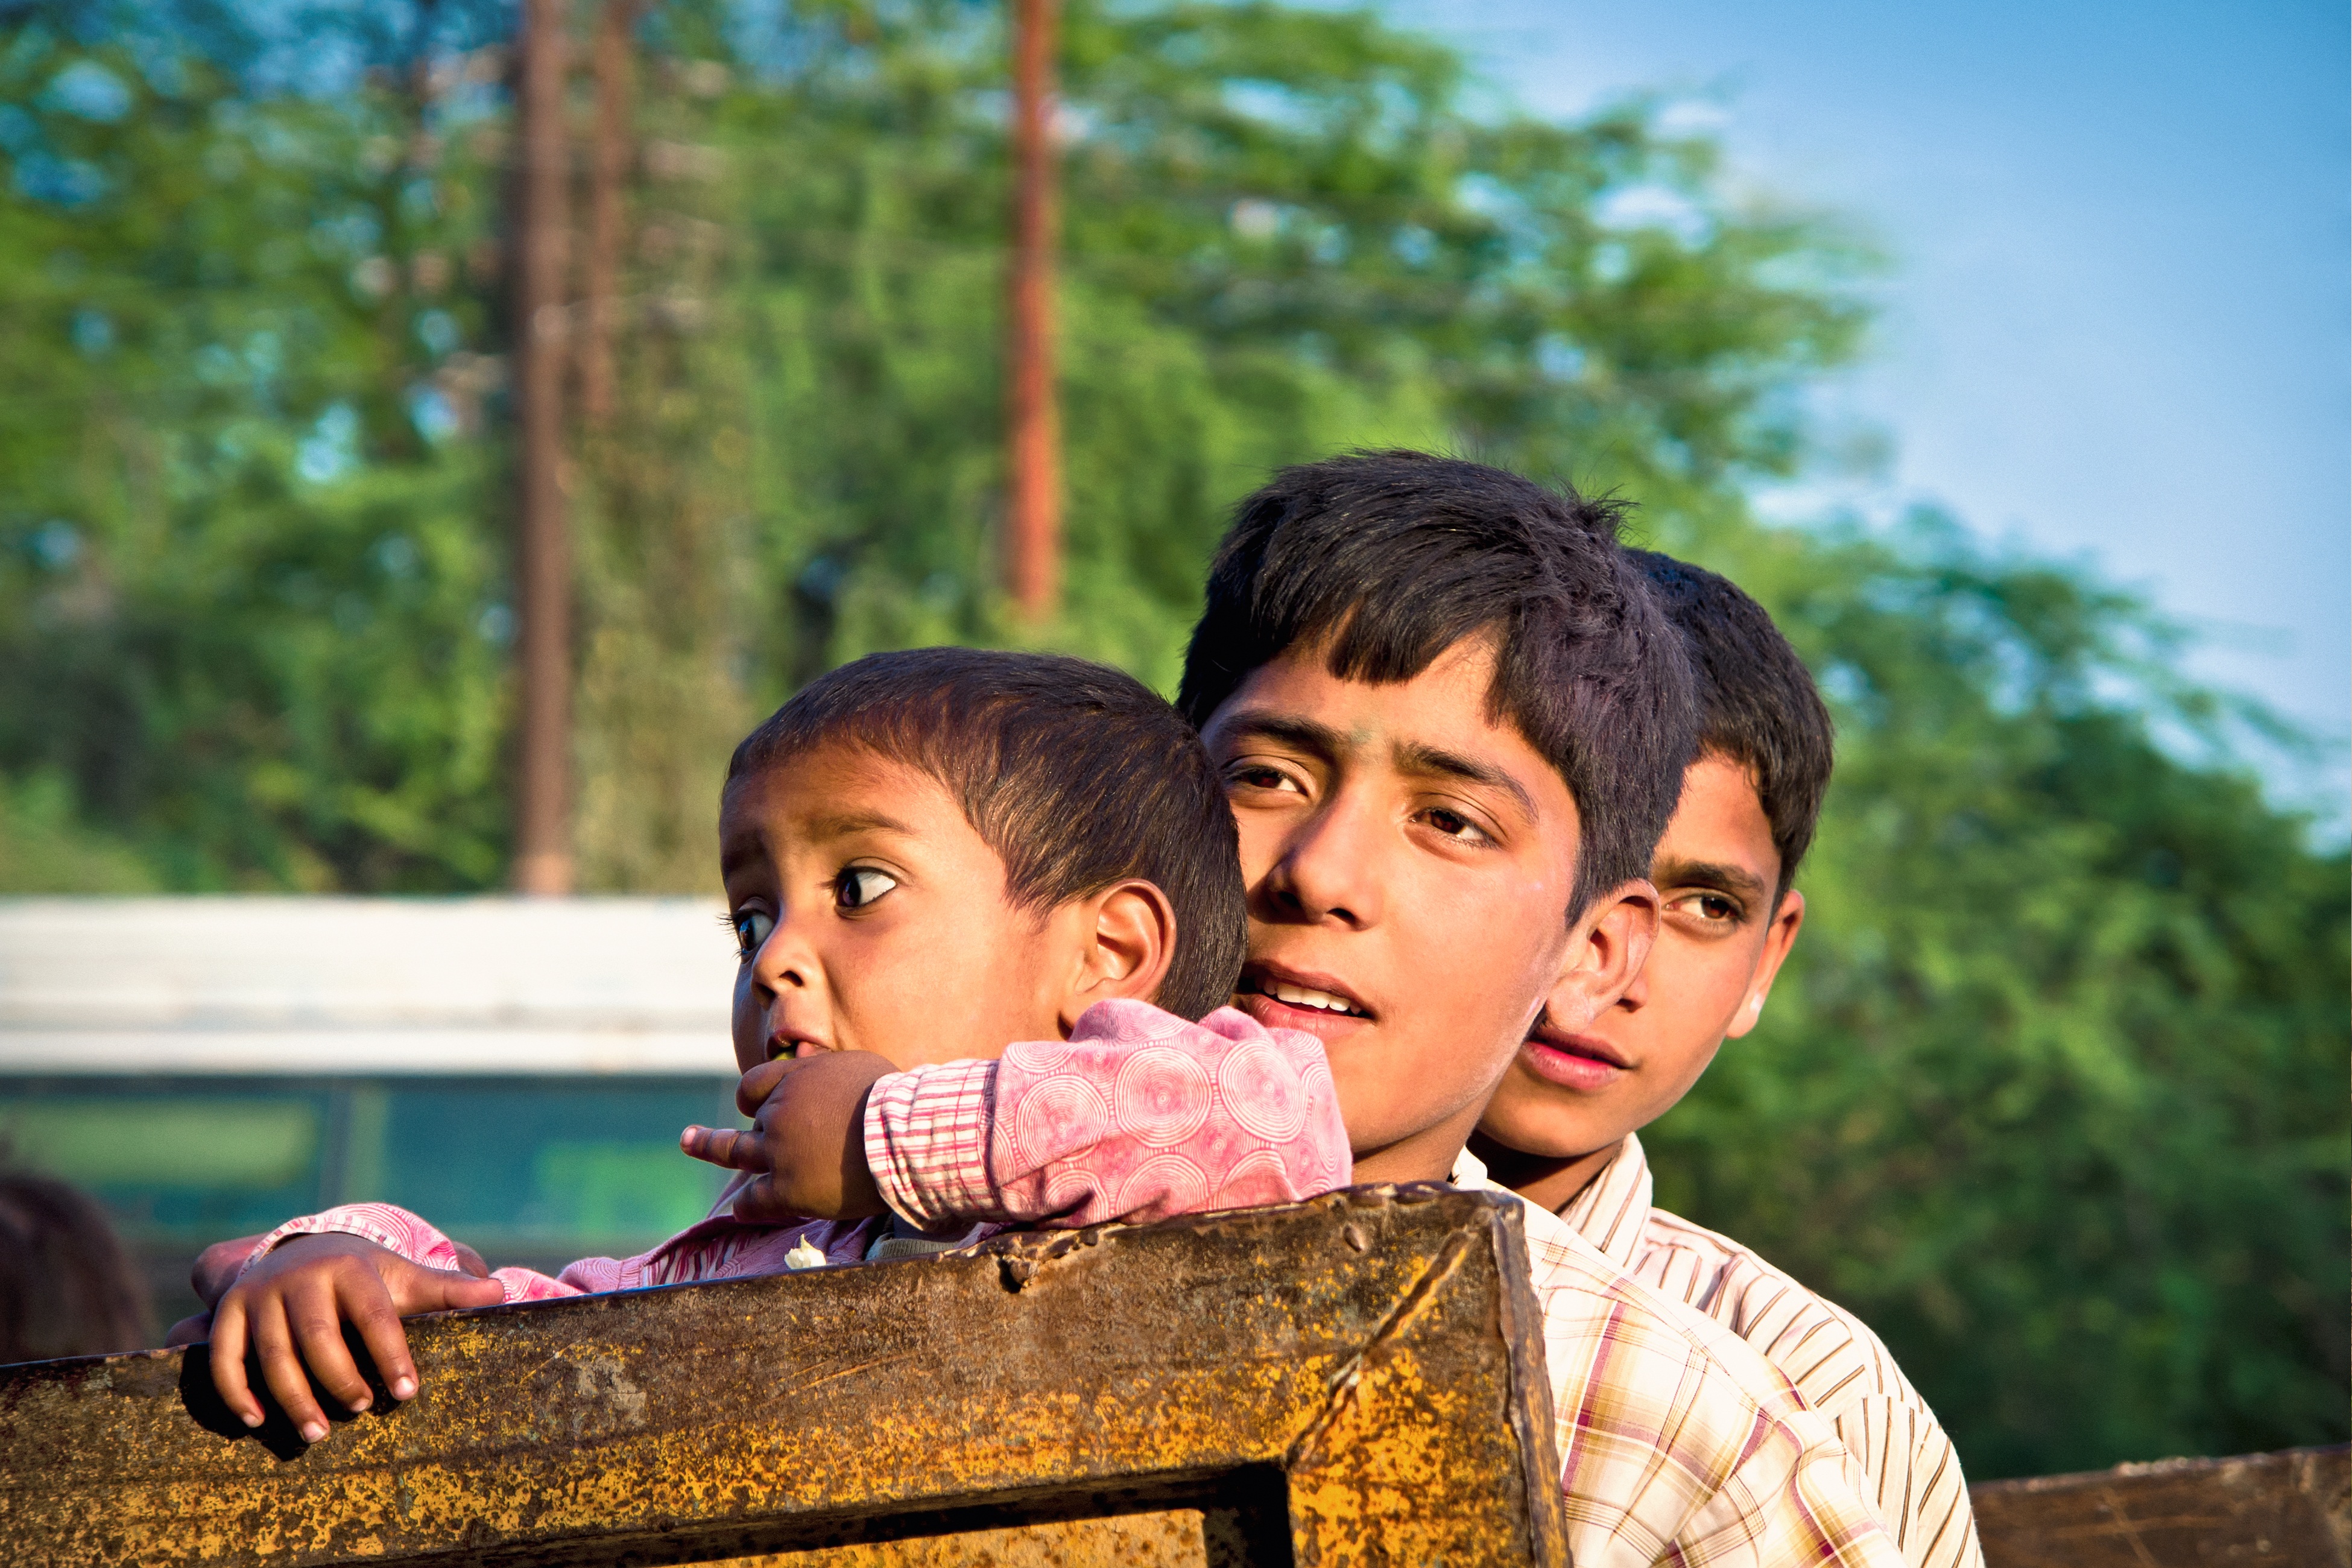
man, person, people, photography, kid, travel, male, asian, portrait, young, child, together, ethnic, son, outdoors, family, ceremony, team, boys, culture, indian, indian family, portrait photography